Deathstalker

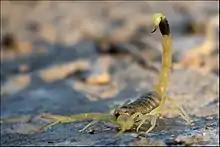
Deathstalker in Negev Desert, Israel

A component of the deathstalker's venom, the peptide chlorotoxin, has shown potential for treating human brain tumors. There has also been some evidence to show that other components of the venom may aid in the regulation of insulin and could be used to treat diabetes.